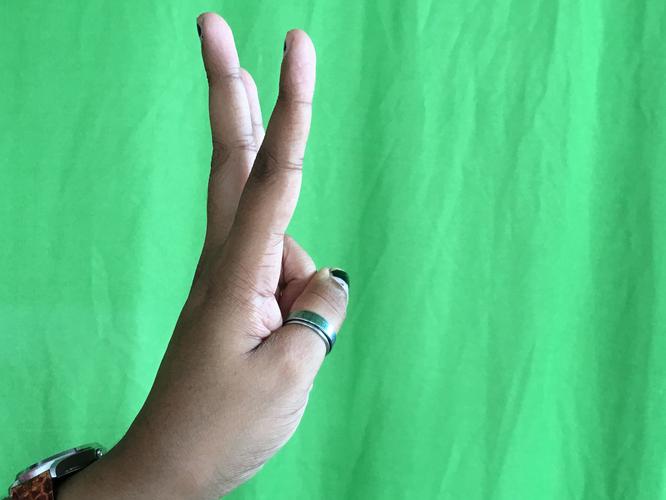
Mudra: Trishulam
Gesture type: single_hand